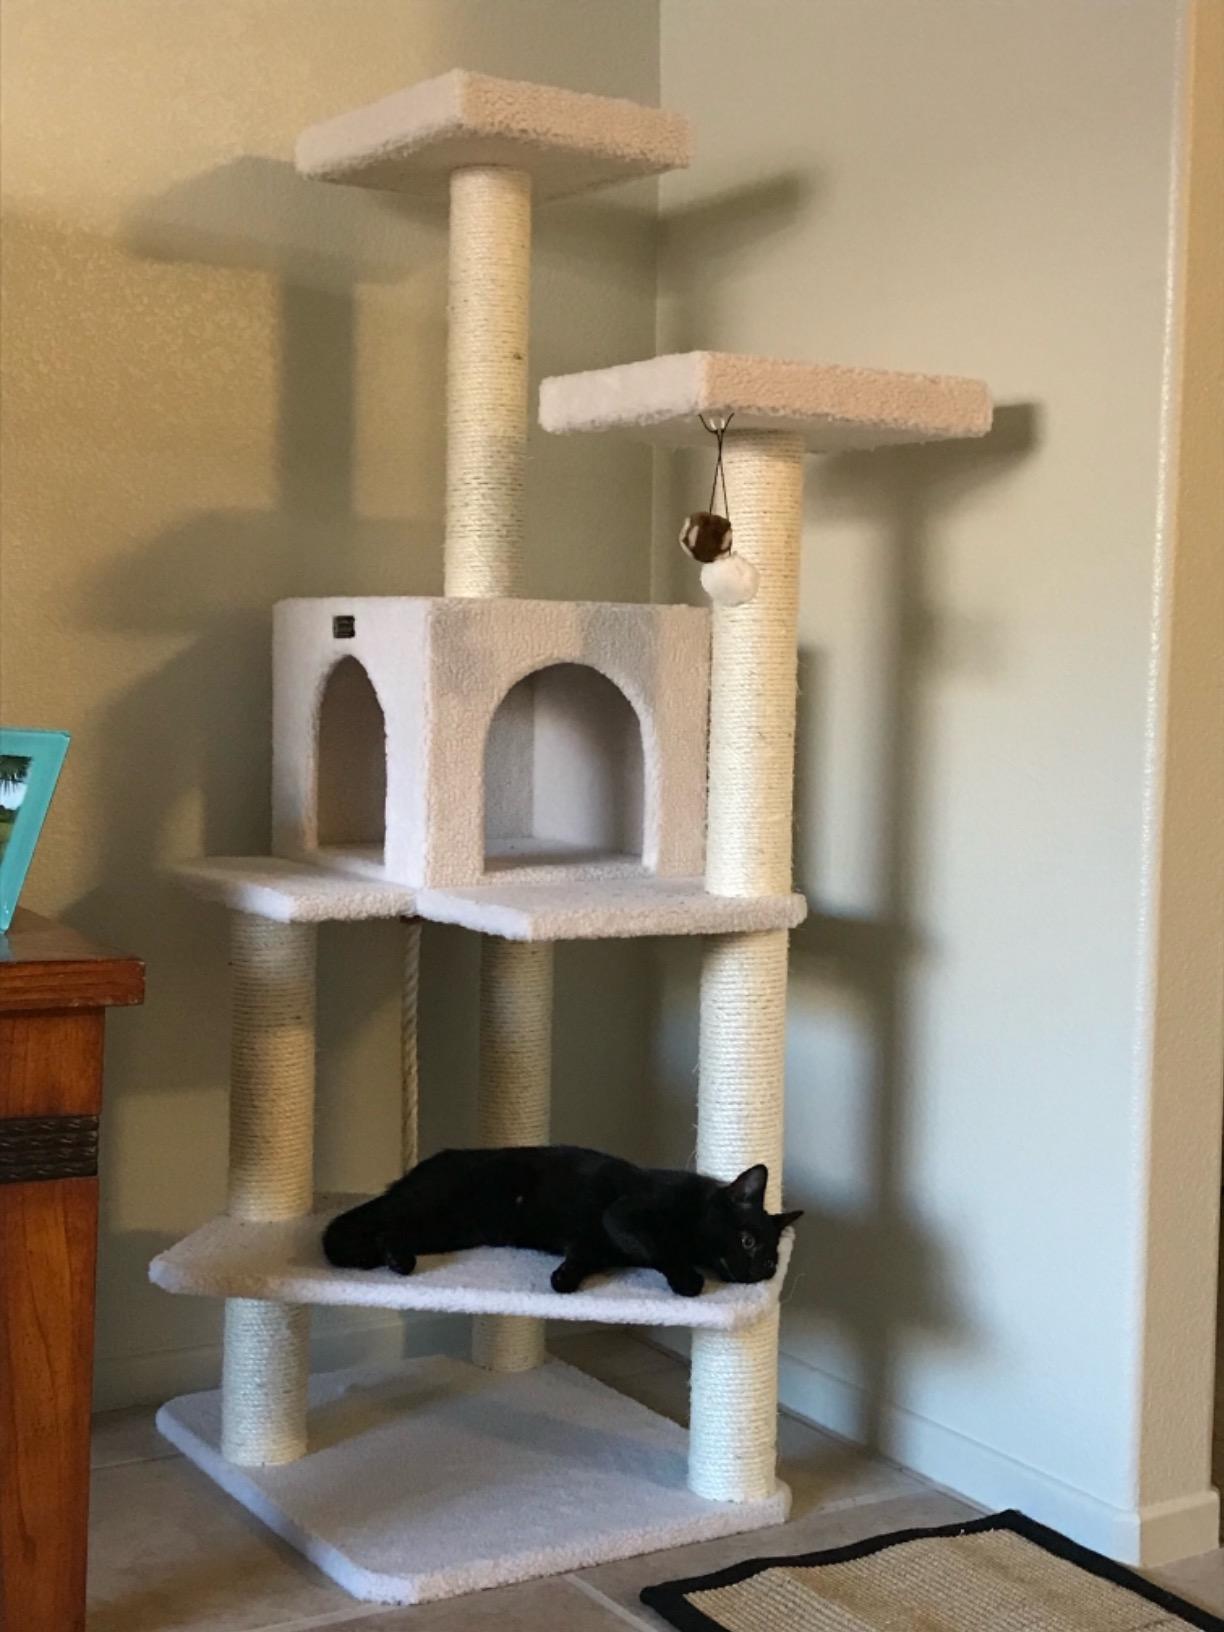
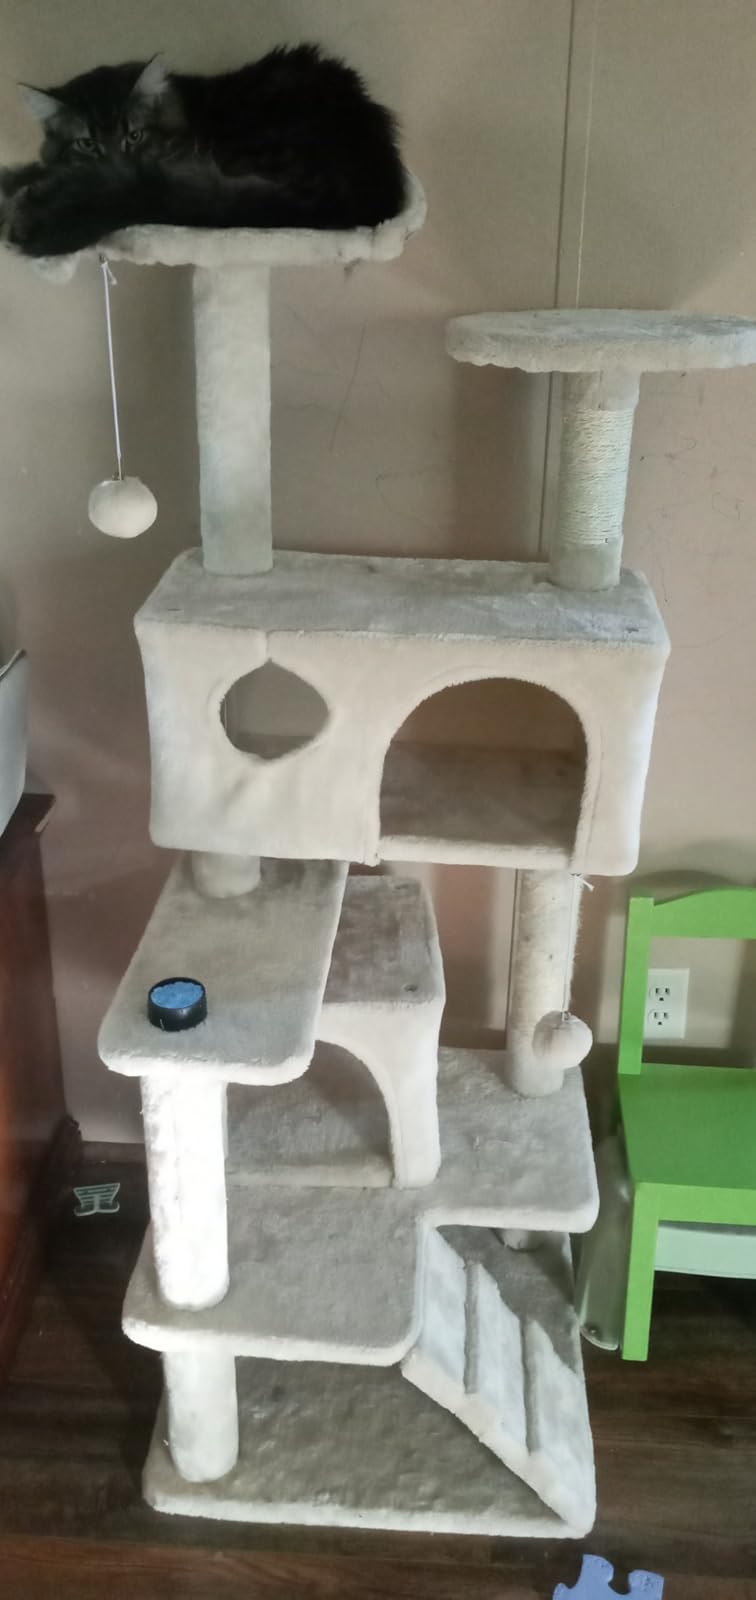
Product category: items_cat tree
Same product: no